Seda Nur İncik

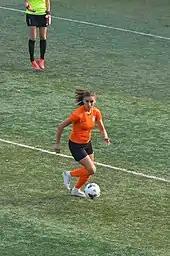
Seda Nur İncik driving the ball for 1207 Antalya Muratpaşa Belediyespor in the 2015–16 season's away match against Kireçburnu Spor.

Seda Nur İncik obtained her license on January 14, 2014, and was admitted to the 1207 Antalyaspor club in her hometown. She made her first appearance in the 2014–15 season. She played five years in her hometown's club.